Anti-torpedo bulge

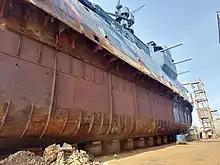
USS "Texas" with its starboard torpedo blister removed during ongoing repair work, showing the original hull underneath.

Essentially, the bulge is a compartmentalized, below the waterline sponson isolated from the ship's internal volume. It is part air-filled, and part free-flooding. In theory, a torpedo strike will rupture and flood the bulge's outer air-filled component while the inner water-filled part dissipates the shock and absorbs explosive fragments, leaving the ship's main hull structurally intact. Transverse bulkheads within the bulge limit flooding to the damaged area of the structure.